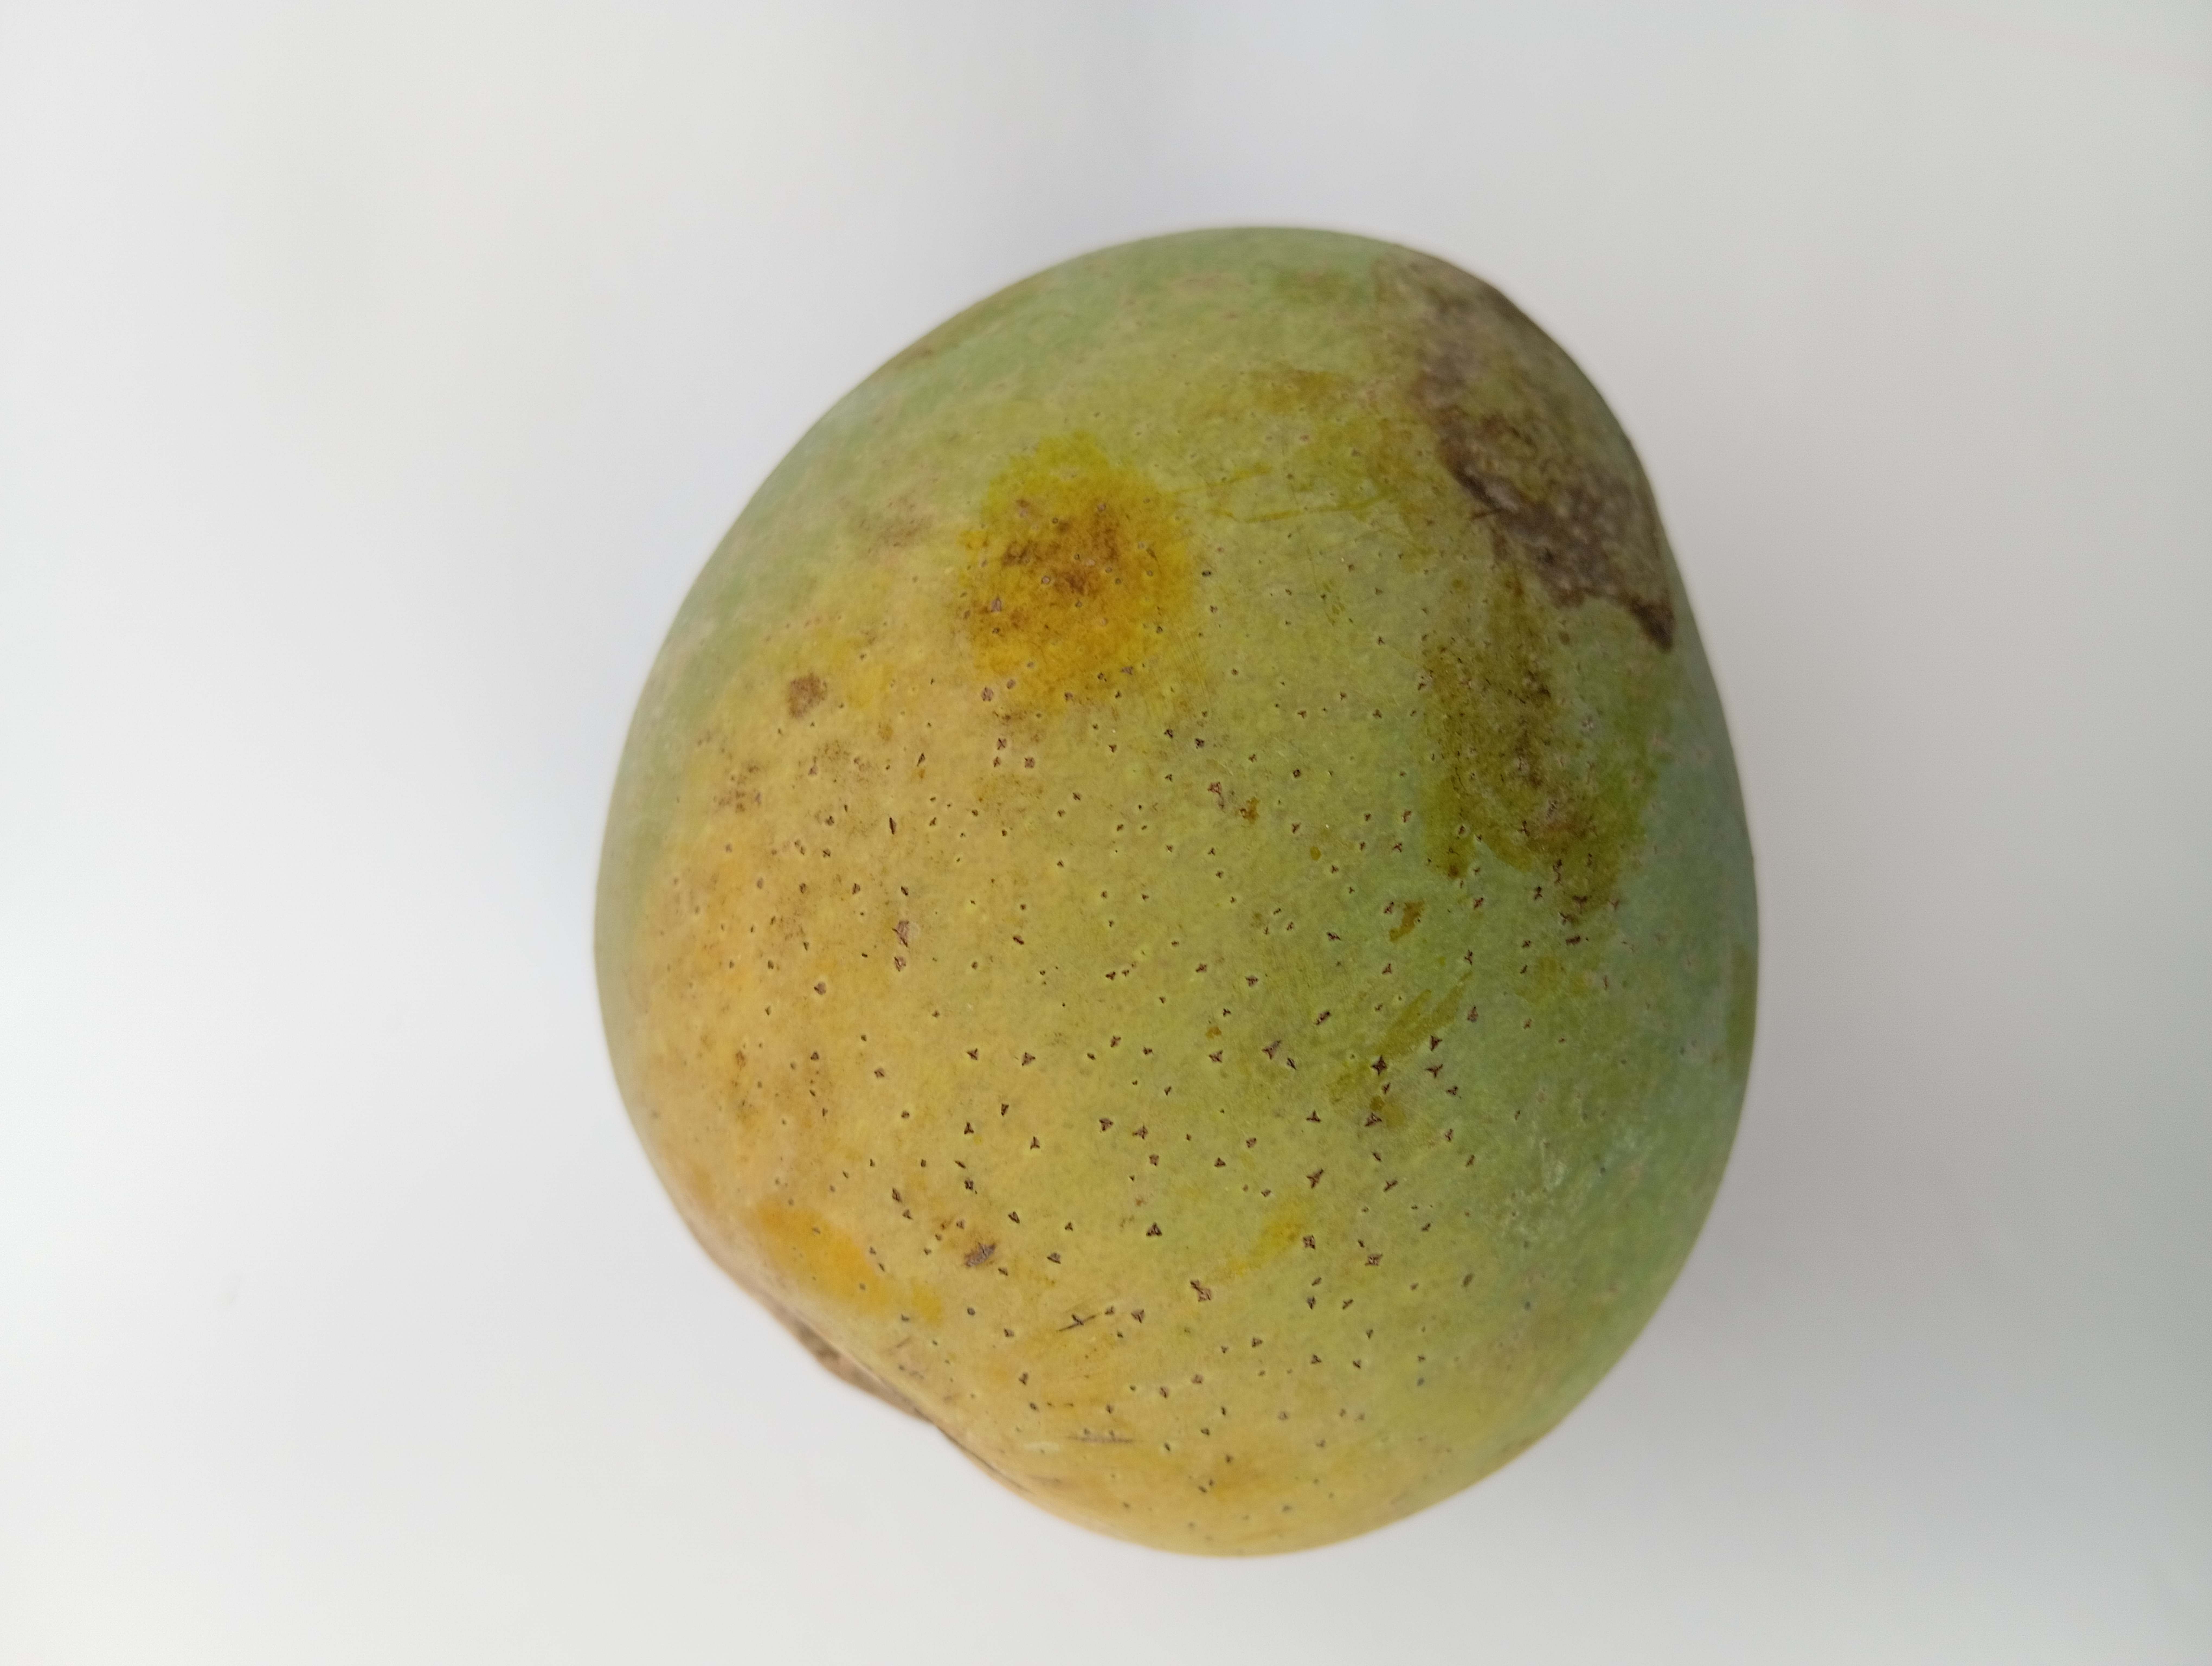
Mango variety: Himsagar